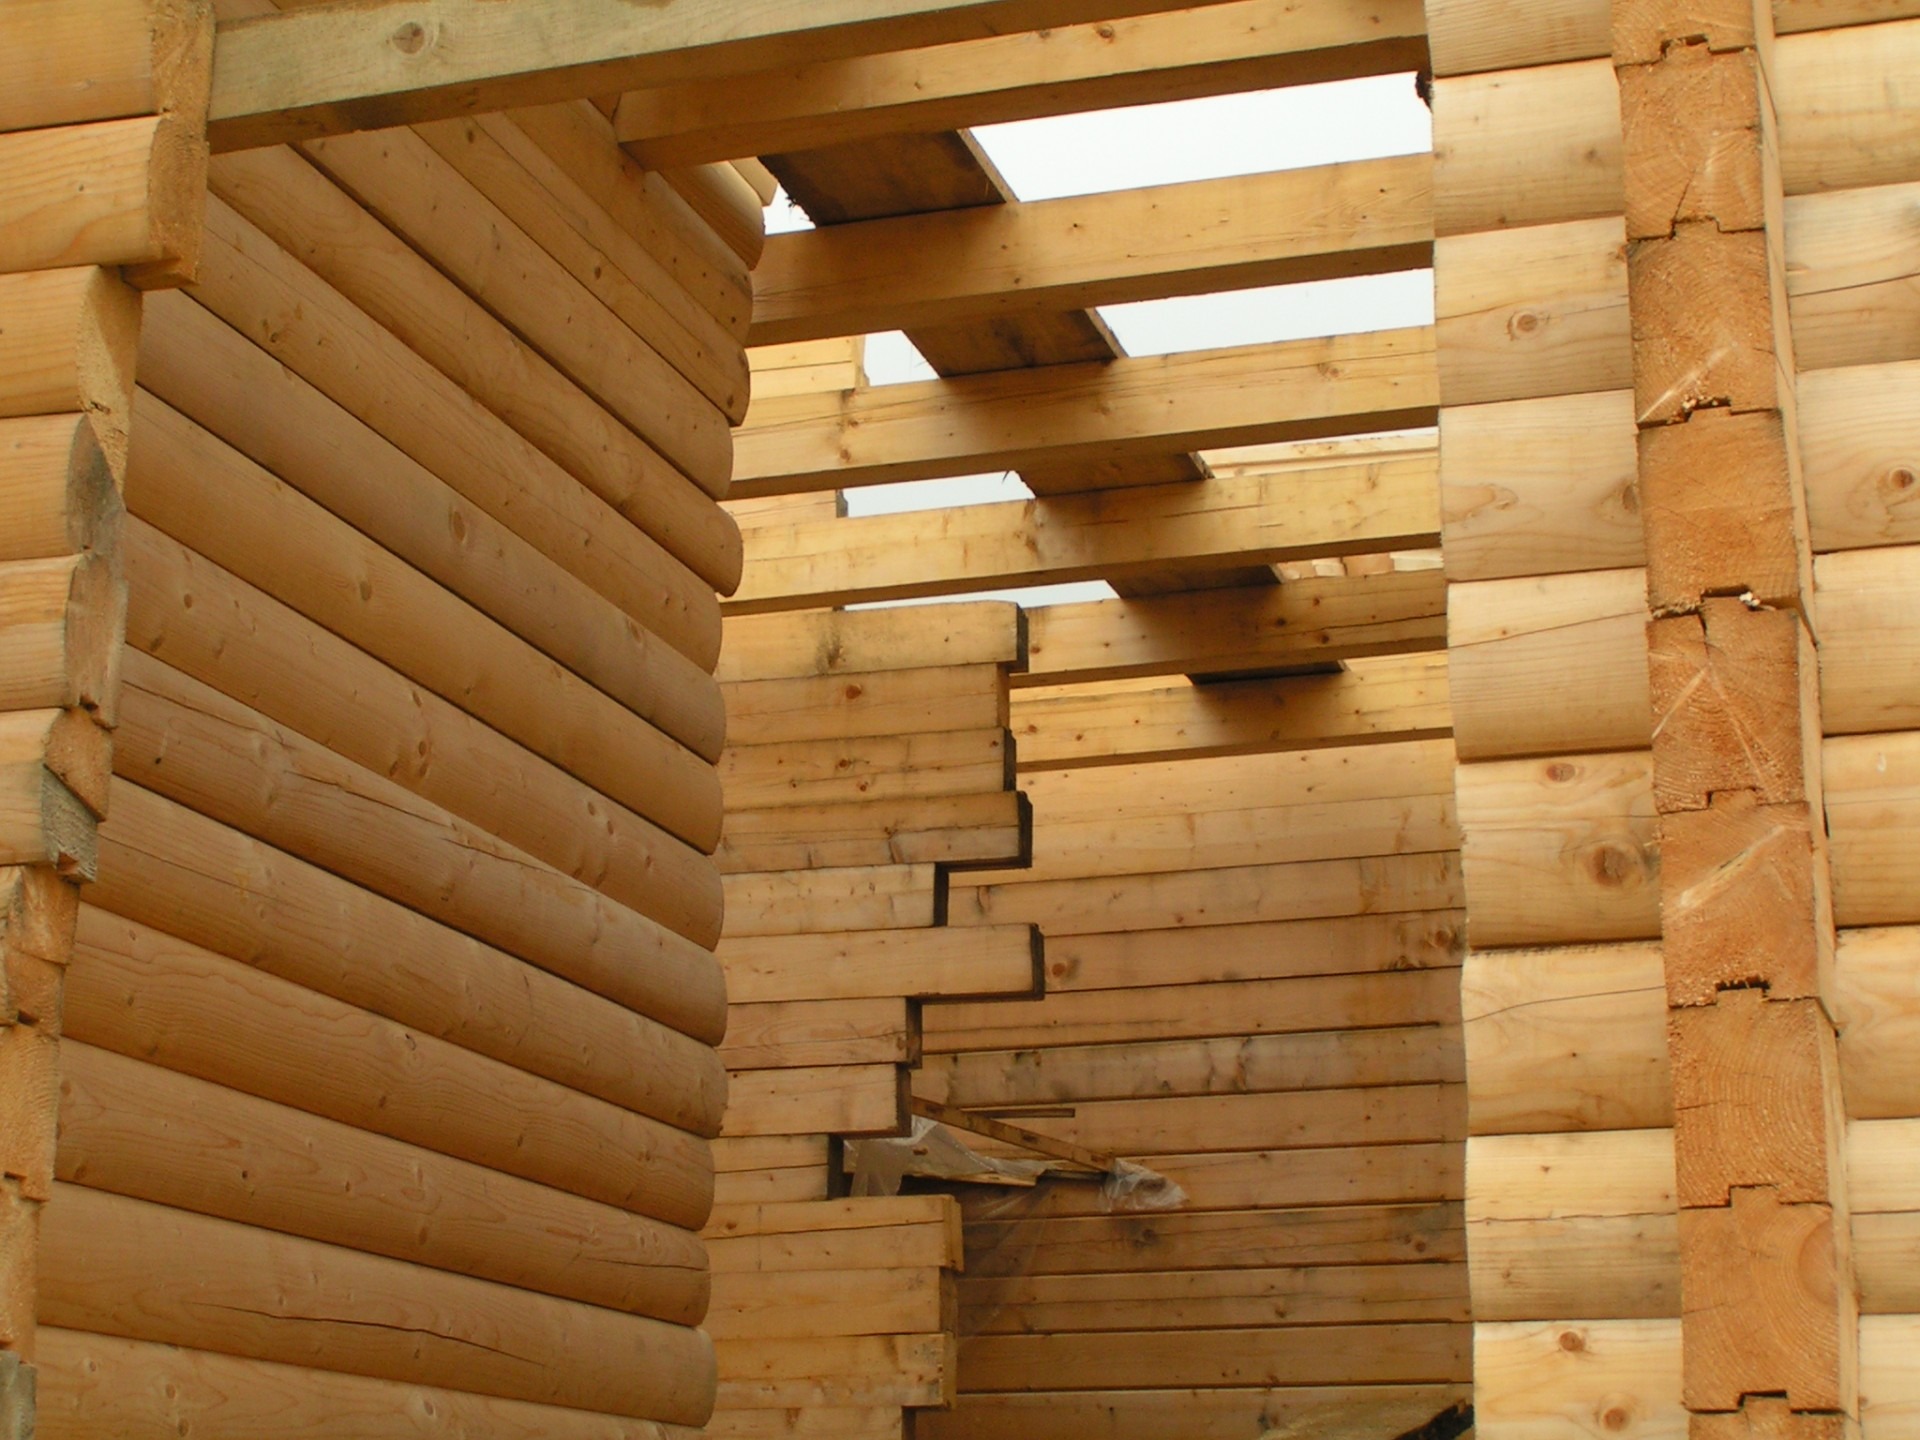
light, architecture, wood, floor, interior, wall, beam, brown, yellow, lumber, material, interior design, structures, bars, buildings, hardwood, logs, homes, houses, carpentry, beams, wooden, walls, timber, rooms, log cabin, constructions, frames, woody, siding, materials, wood flooring, man made object, wood stain